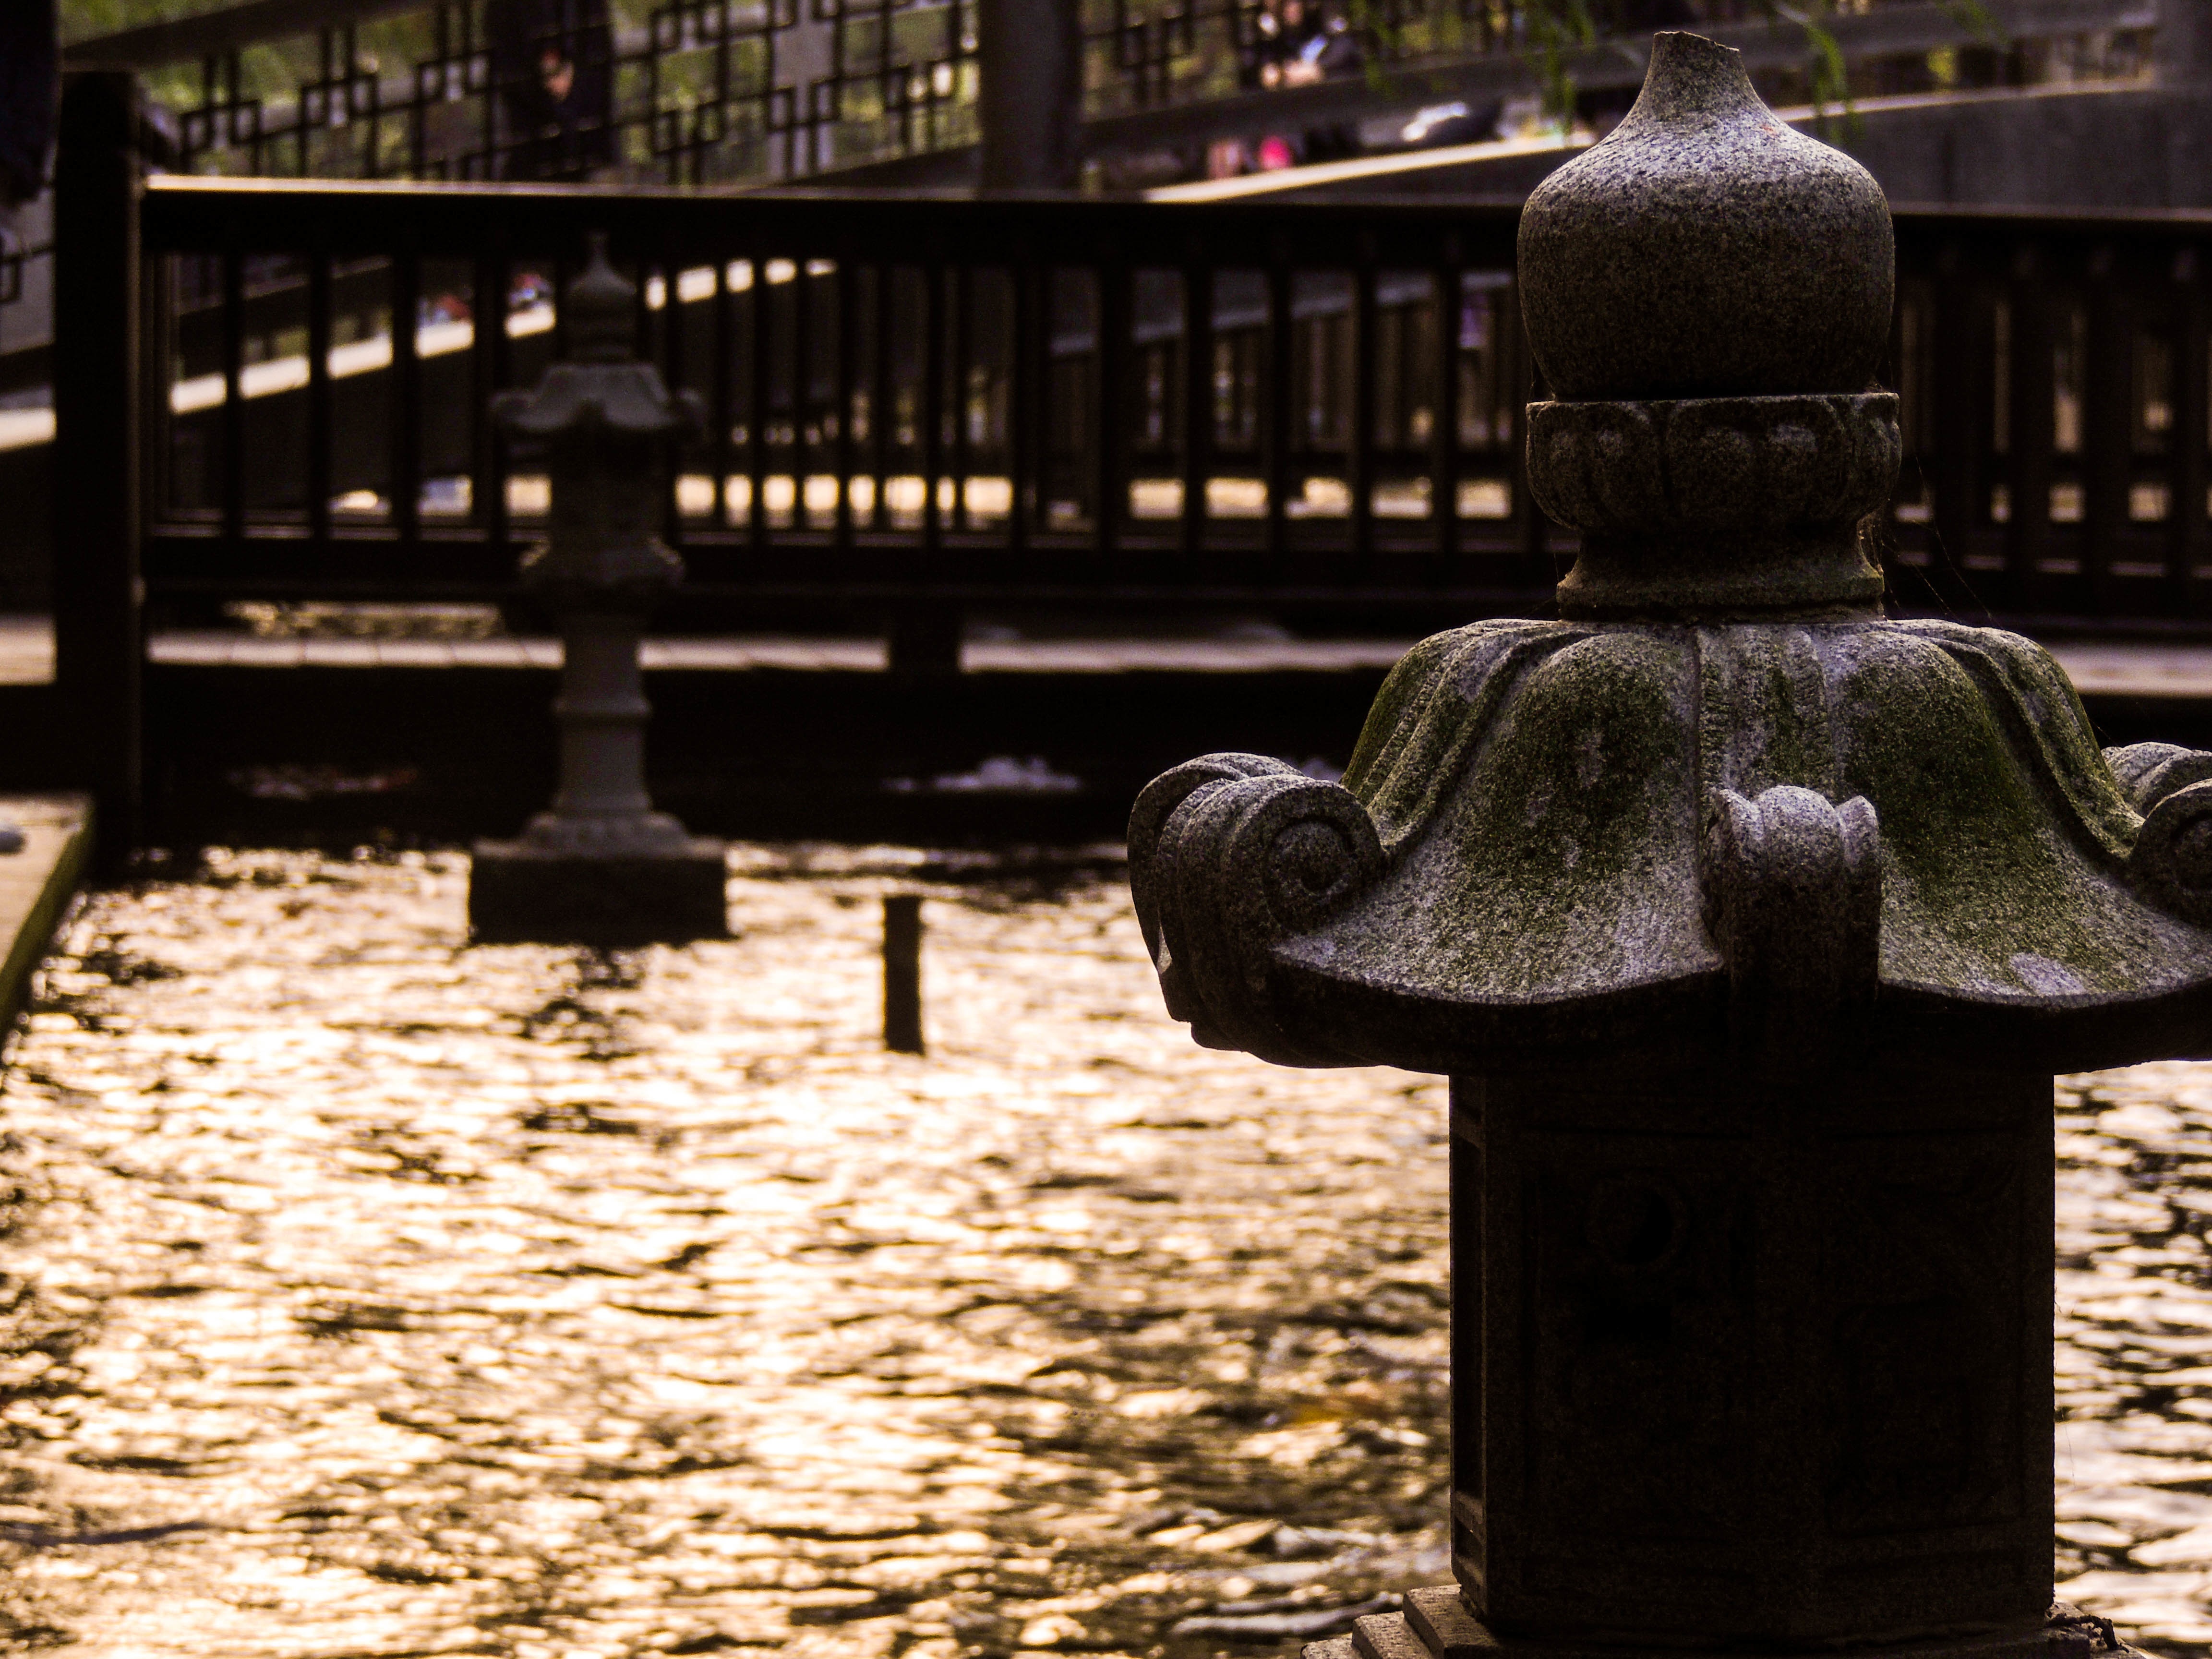
wood, statue, lighting, temple, ancient history